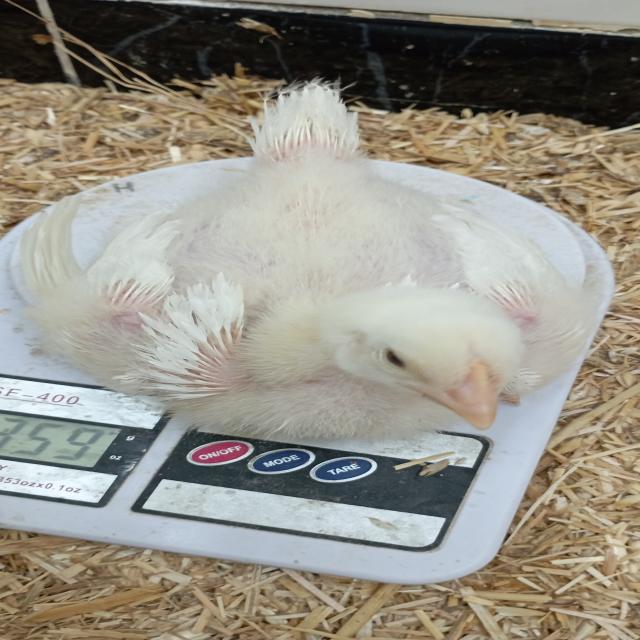
Weight: 360 g